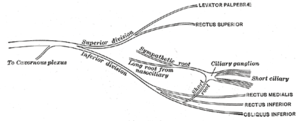
Nervus oculomotorius / Suplerende billeder
Nervus oculomotorius er den 3. af de 12 parrede hjernenerver. Den kontrollerer størstedelen af øjets bevægelser. Derudover kan den mindske pupillen og løfte øjenlåget.